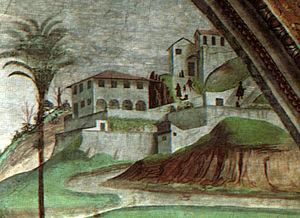
La villa Medicea di Fiesole est une villa médicéenne construite par l'architecte Michelozzo. C'est l'une des plus anciennes, construite entre 1451 et 1457, et la mieux conservée. Elle est située sur la commune de Fiesole, limitrophe de Florence.